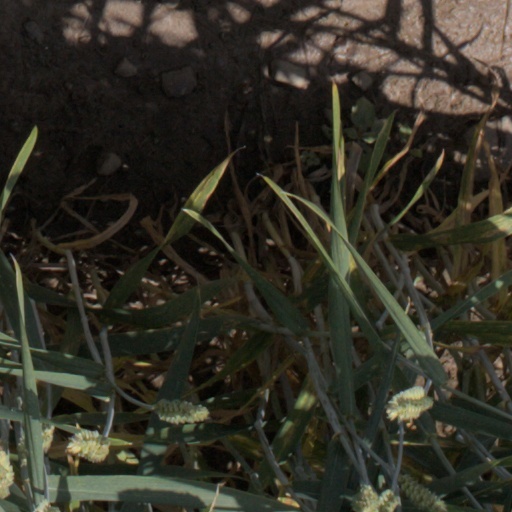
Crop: wheat